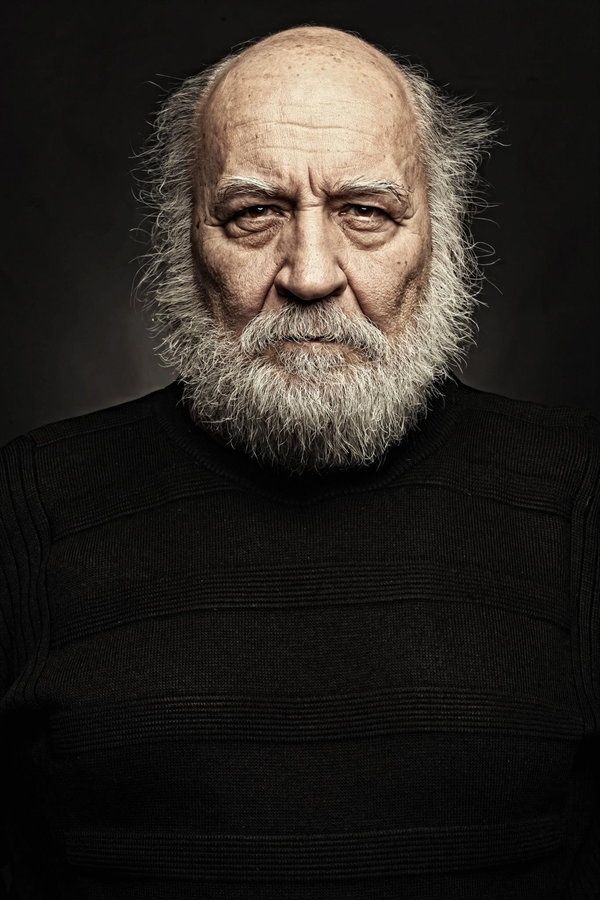
Portrait style: Real Portrait